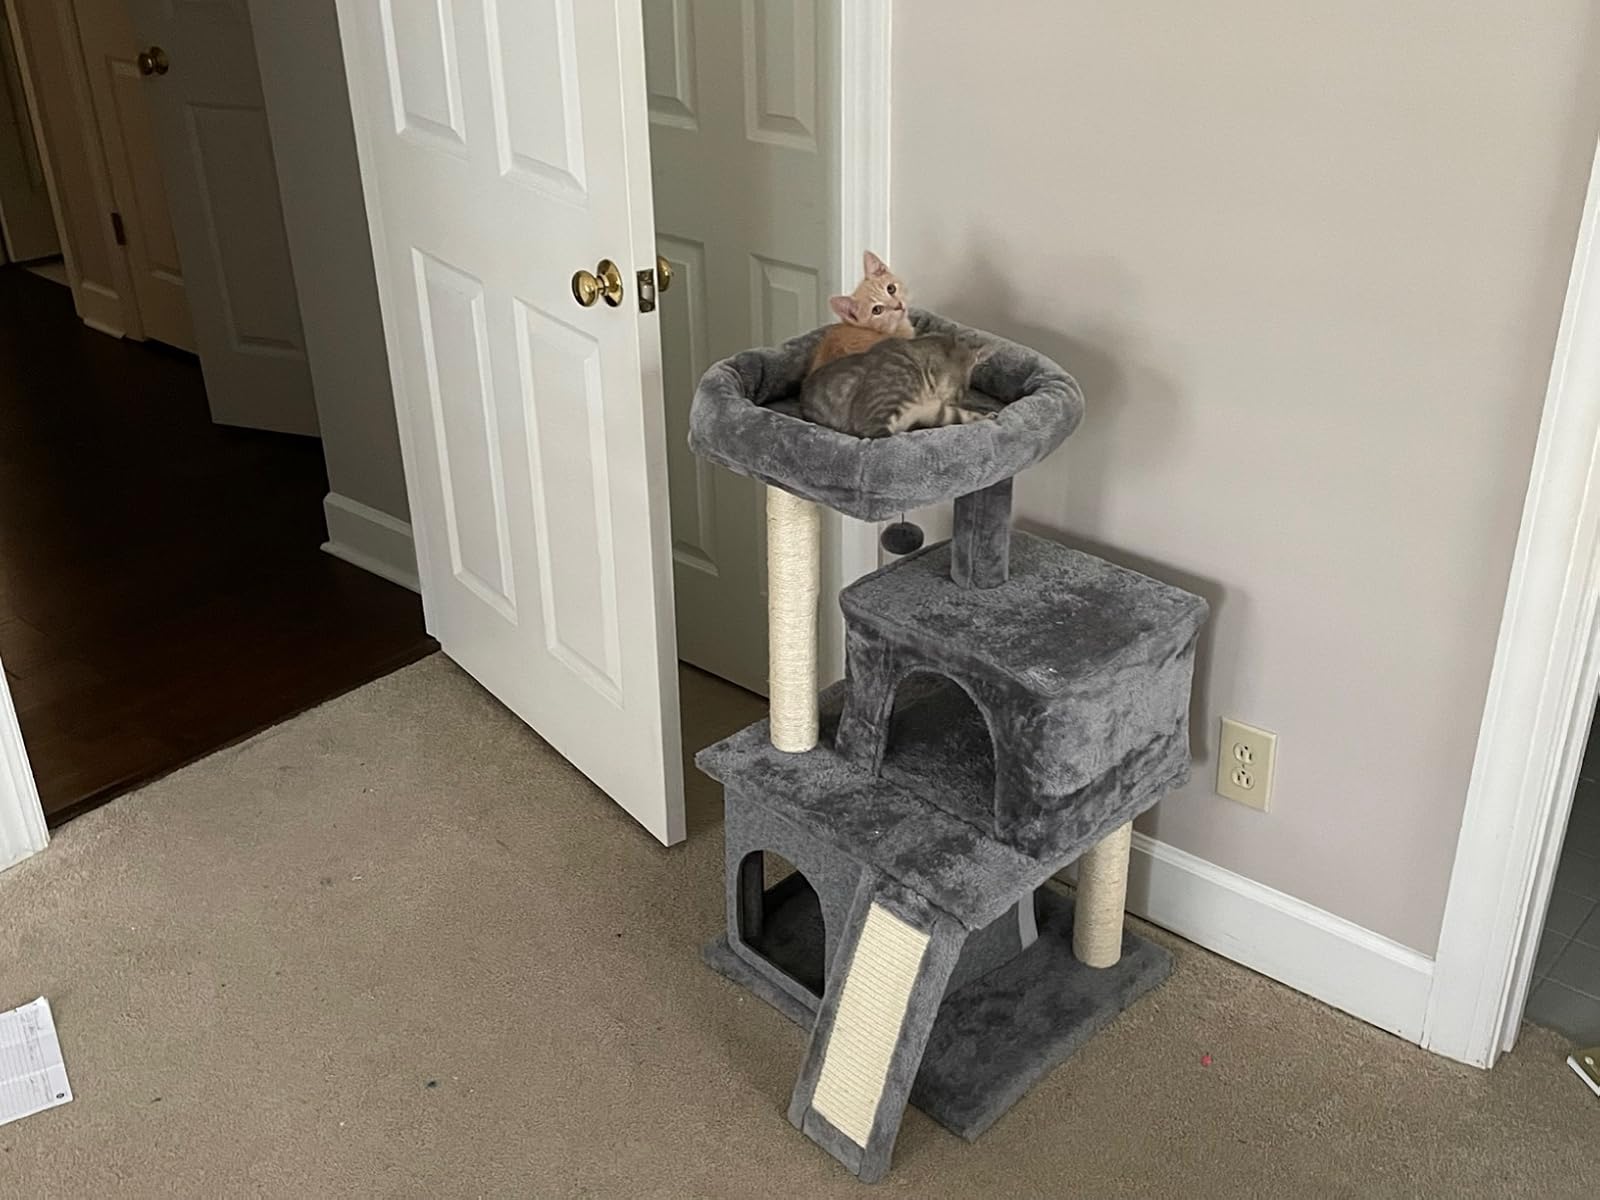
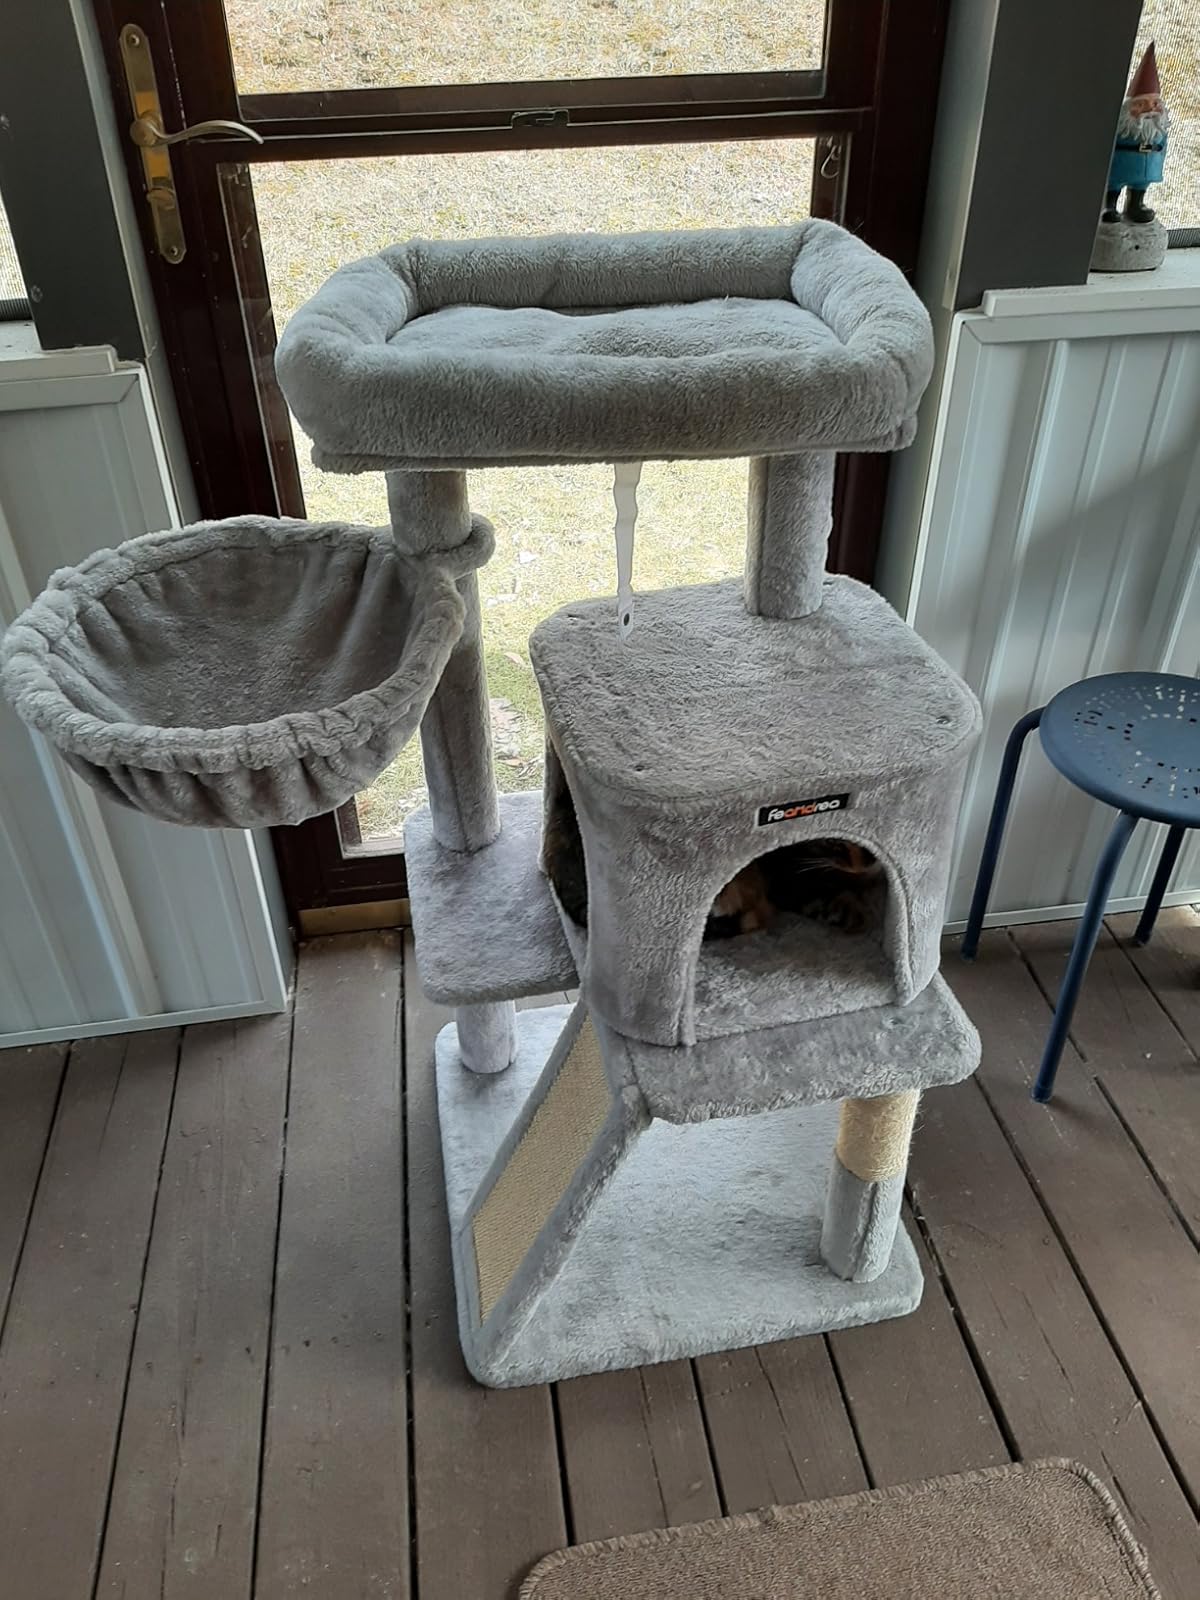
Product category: items_cat tree
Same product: no